Lilium 'Stargazer'

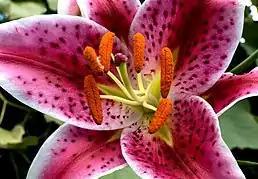

The ASPCA reports this plant as being toxic to cats. They are said to cause vomiting, inappetence, lethargy, kidney failure, and even death. Cats are the only species known to be affected. The National Animal Poison Control Center says that certain types of lilies can cause kidney failure in cats that have ingested any part of the lily. The Society of American Florists, a floral industry umbrella organization, recommends keeping lilies out of the reach of cats. Lilies do not pose a problem for other pets or humans. The Cat Fanciers' Association suggests alternatives: Easter orchids, Easter cacti, Easter daisies or violets.